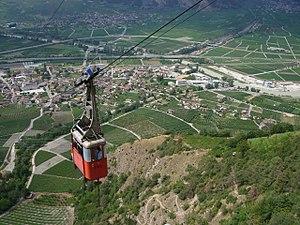
Isérables est une commune suisse du canton du Valais située dans le district de Martigny, sur la rive gauche du Rhône.